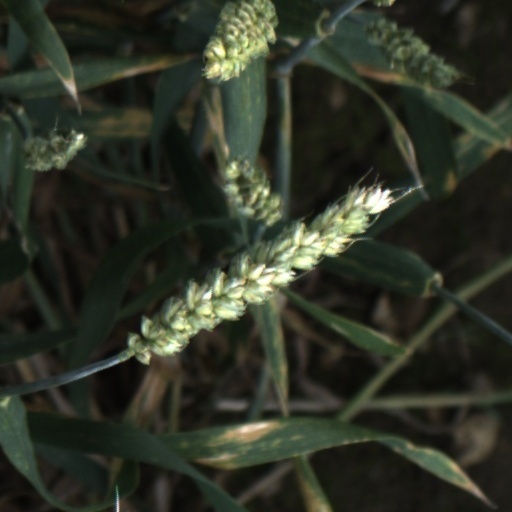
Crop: wheat